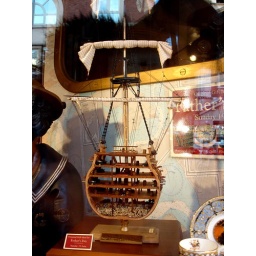
Cross section of ship in store window